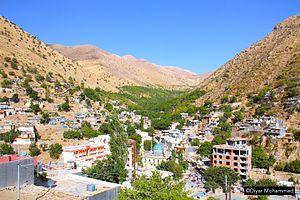
Ansar al-Islam est un groupe armé djihadiste actif en Irak depuis 2001 et engagé dans la guerre civile syrienne depuis 2012.